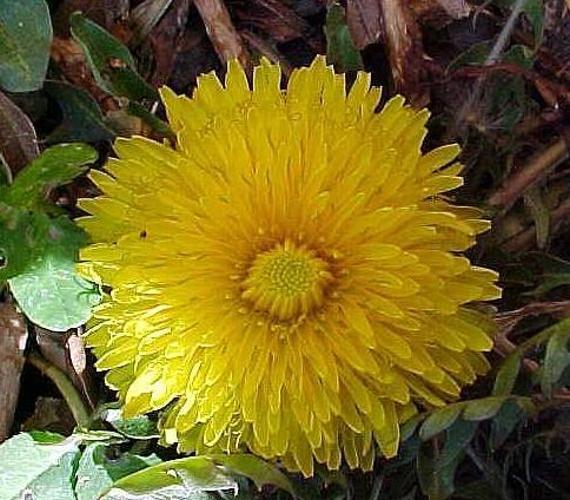
Flower: Dandelion